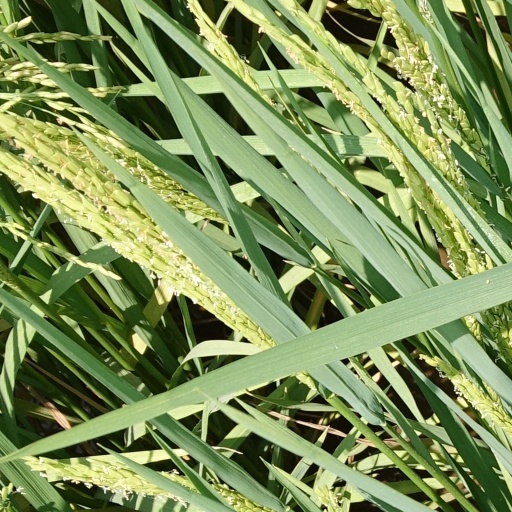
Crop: rice